Max Miller (comedian)

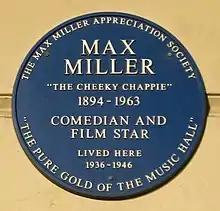
Commemorative plaque at 160 Marine Parade, Brighton (2006)

Miller's act on a variety bill usually lasted between 20 and 30 minutes. It would begin with the orchestra playing his signature tune, "Mary from the Dairy". A spotlight aimed on the curtain by the wings would anticipate his appearance. There would be excitement in the audience; he would sometimes wait for up to ten seconds until he appeared, leading to resounding applause. Miller would walk to the microphone and just stand there in his costume, a colourful suit with plus-fours, a kipper tie, trilby and co-respondent shoes, and wait for the laughter to begin.